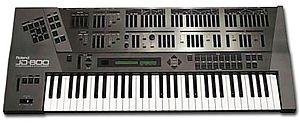
Le Roland JD-800 est un synthétiseur de la marque Roland Corporation, produit entre 1991 et 1996.